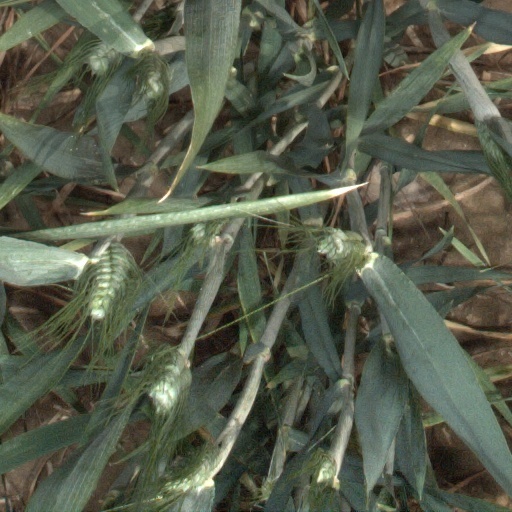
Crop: wheat